Emma Coburn

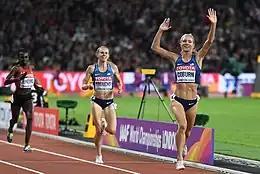
Emma Coburn (R) triumphs at the 2017 World Championships in Athletics in London.

On May 5, 2017, Coburn opened her outdoor season at the Doha Diamond League, racing the steeplechase in 9:14 to place fifth. She then took gold in the 2017 World Championships on August 11 in London. This championship made her the first American woman to win a gold medal in the steeplechase at either the World Championships or the Olympics. Four of the Kenyan-born women she beat in that race, including Olympic champion/world record holder Ruth Jebet had previously run faster than Coburn. Courtney Frerichs won a silver medal at the same event, thus making Coburn and Frerichs the first Americans to win the gold and silver medal in any individual World Championships or Olympics race longer than 400 meters since the 1912 Stockholm Games.